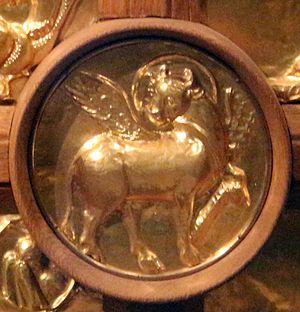
La pala d'oro ou le retable d'or ou encore l'autel d'or d'Aix-la-Chapelle est l'antependium ou façade avant du maître autel de la cathédrale d'Aix-la-Chapelle, datée du premier quart du XIᵉ siècle. Ce chef-d'œuvre de l'orfèvrerie ottonienne est composé de dix-sept plaques métalliques couvertes de feuilles d'or en relief richement décorées, qui constituerait un don de la famille impériale saxonne. Avec l'antependium de Bâle provenant probablement du même atelier, le pala d'oro de Milan de la première moitié du IXᵉ siècle et les plus anciennes parties de la Pala d'oro vénitienne de la basilique Saint-Marc sont les seuls panneaux d'autel en métal du haut Moyen Âge encore conservés.